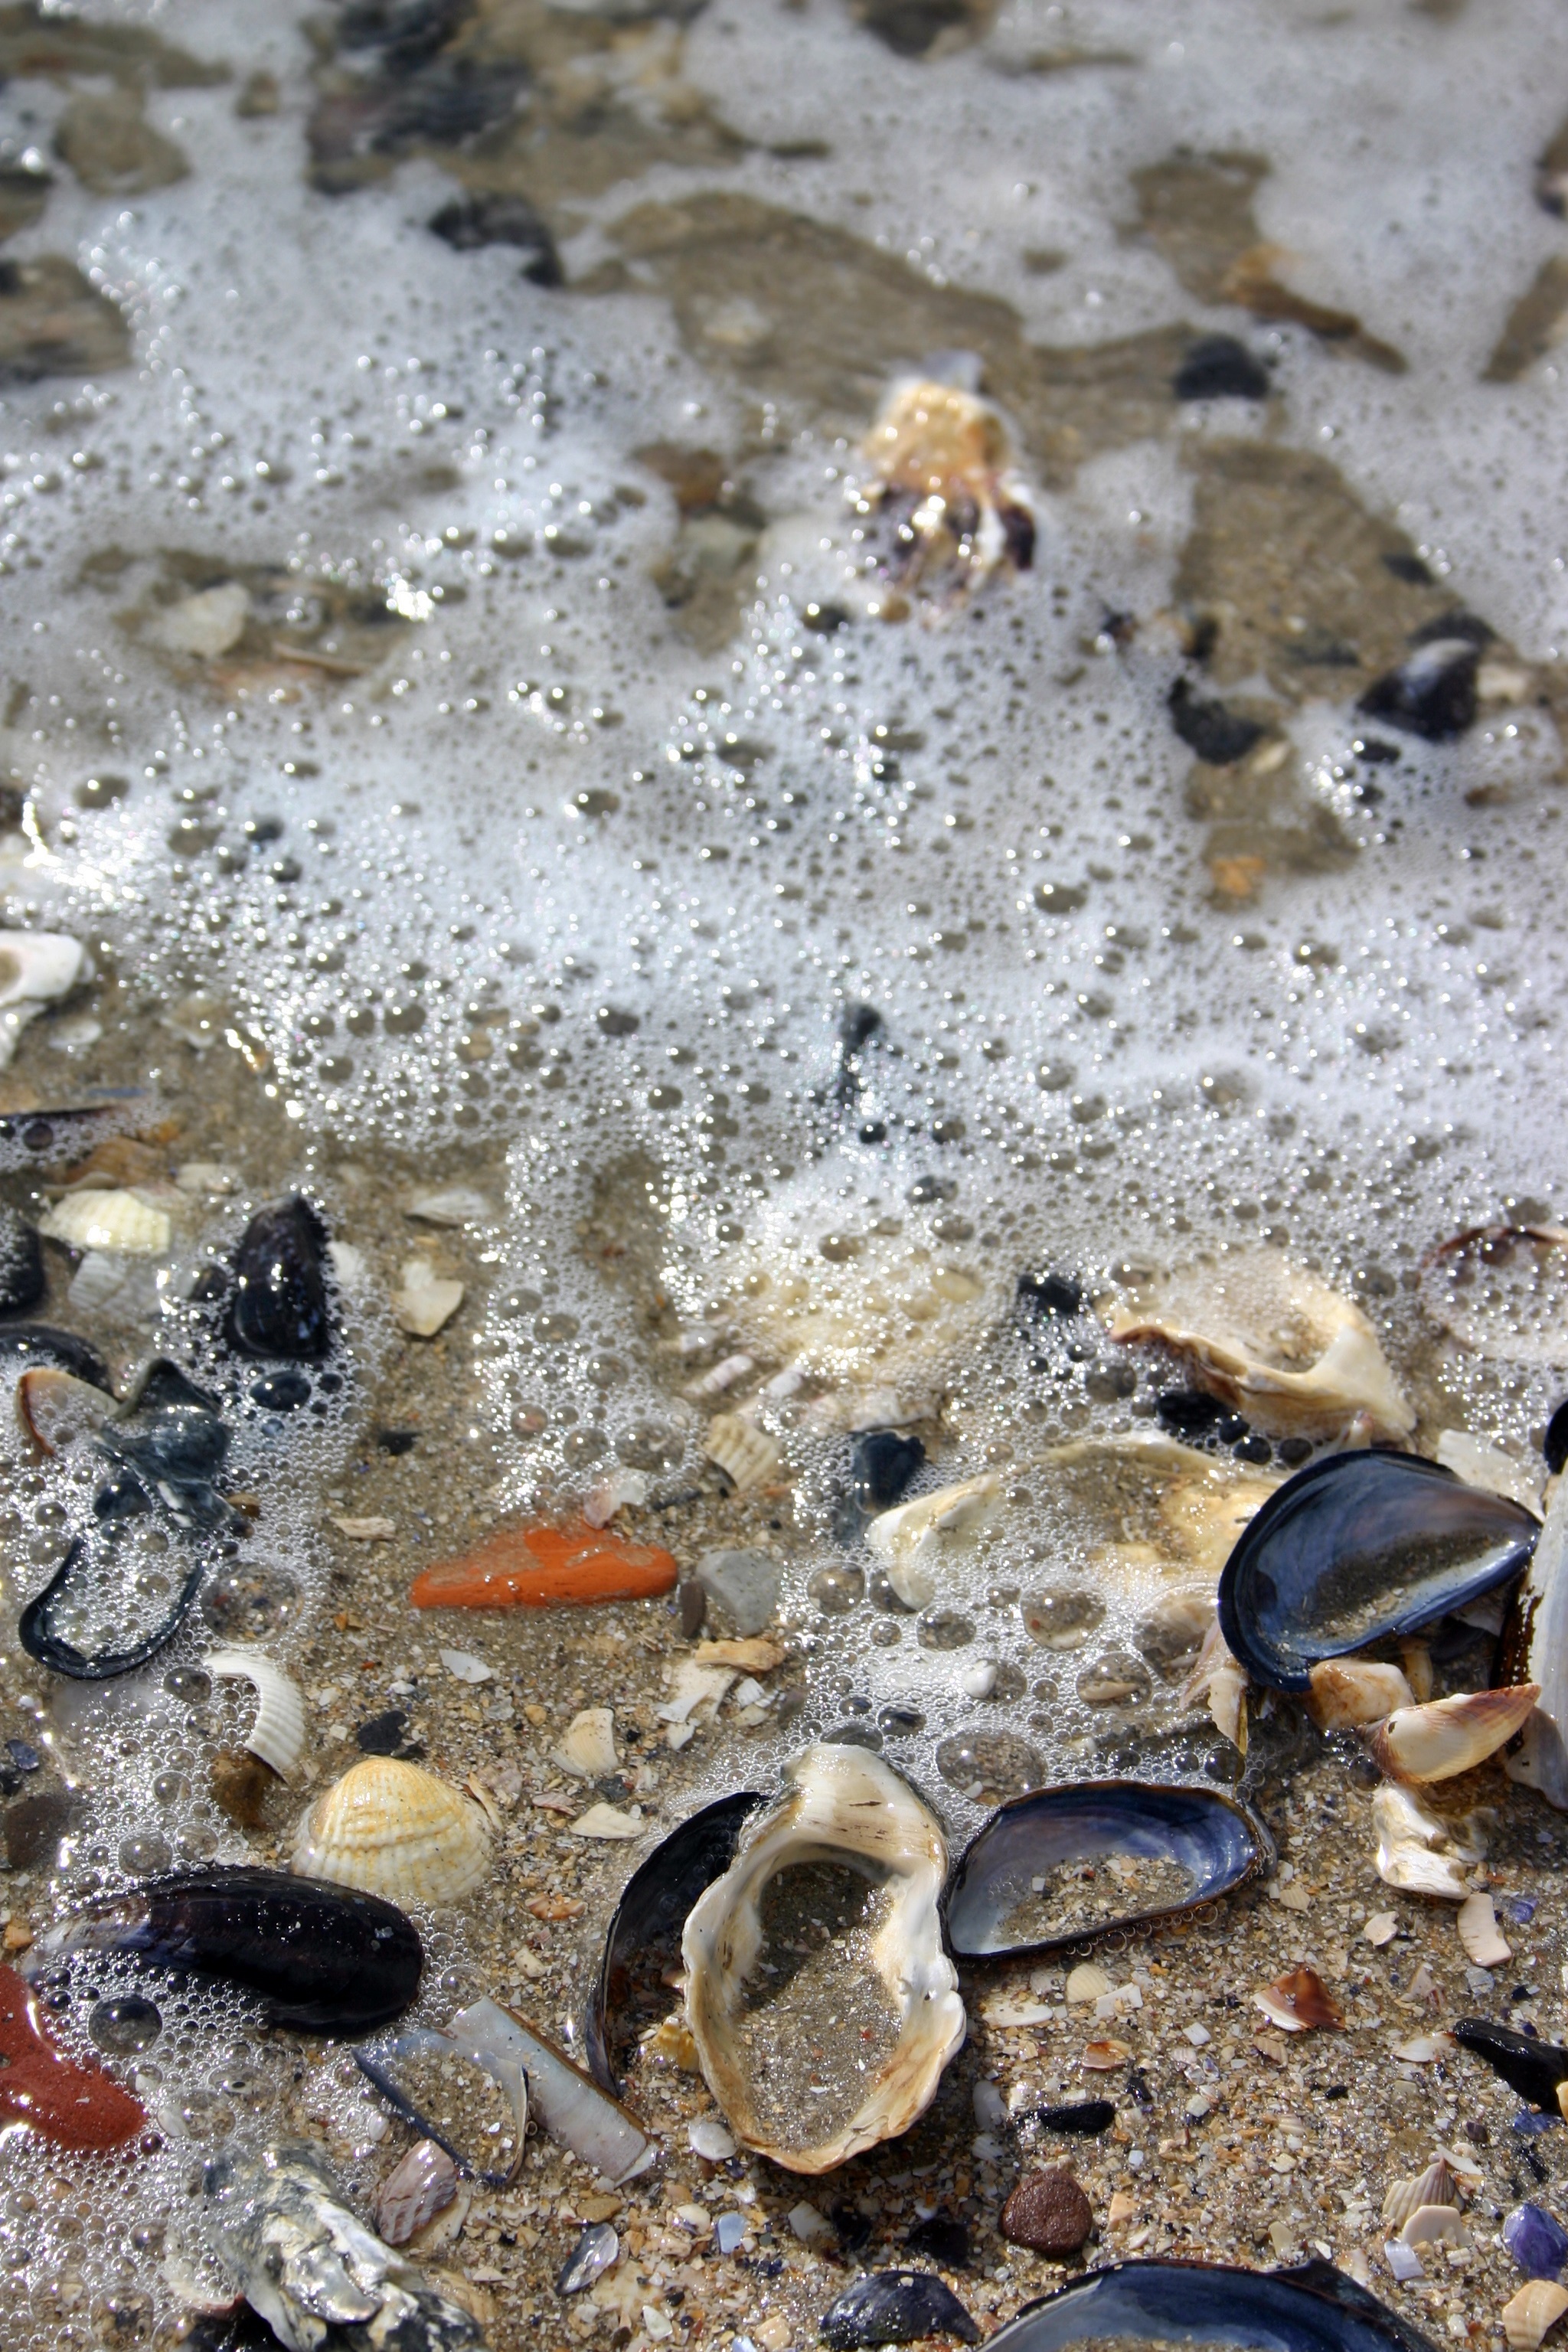
beach, sea, coast, water, sand, rock, wave, foam, wildlife, food, spray, biology, holiday, seafood, close, fauna, material, shell, invertebrate, seashell, geology, holidays, souvenir, collect, north sea, tide pool, marine biology